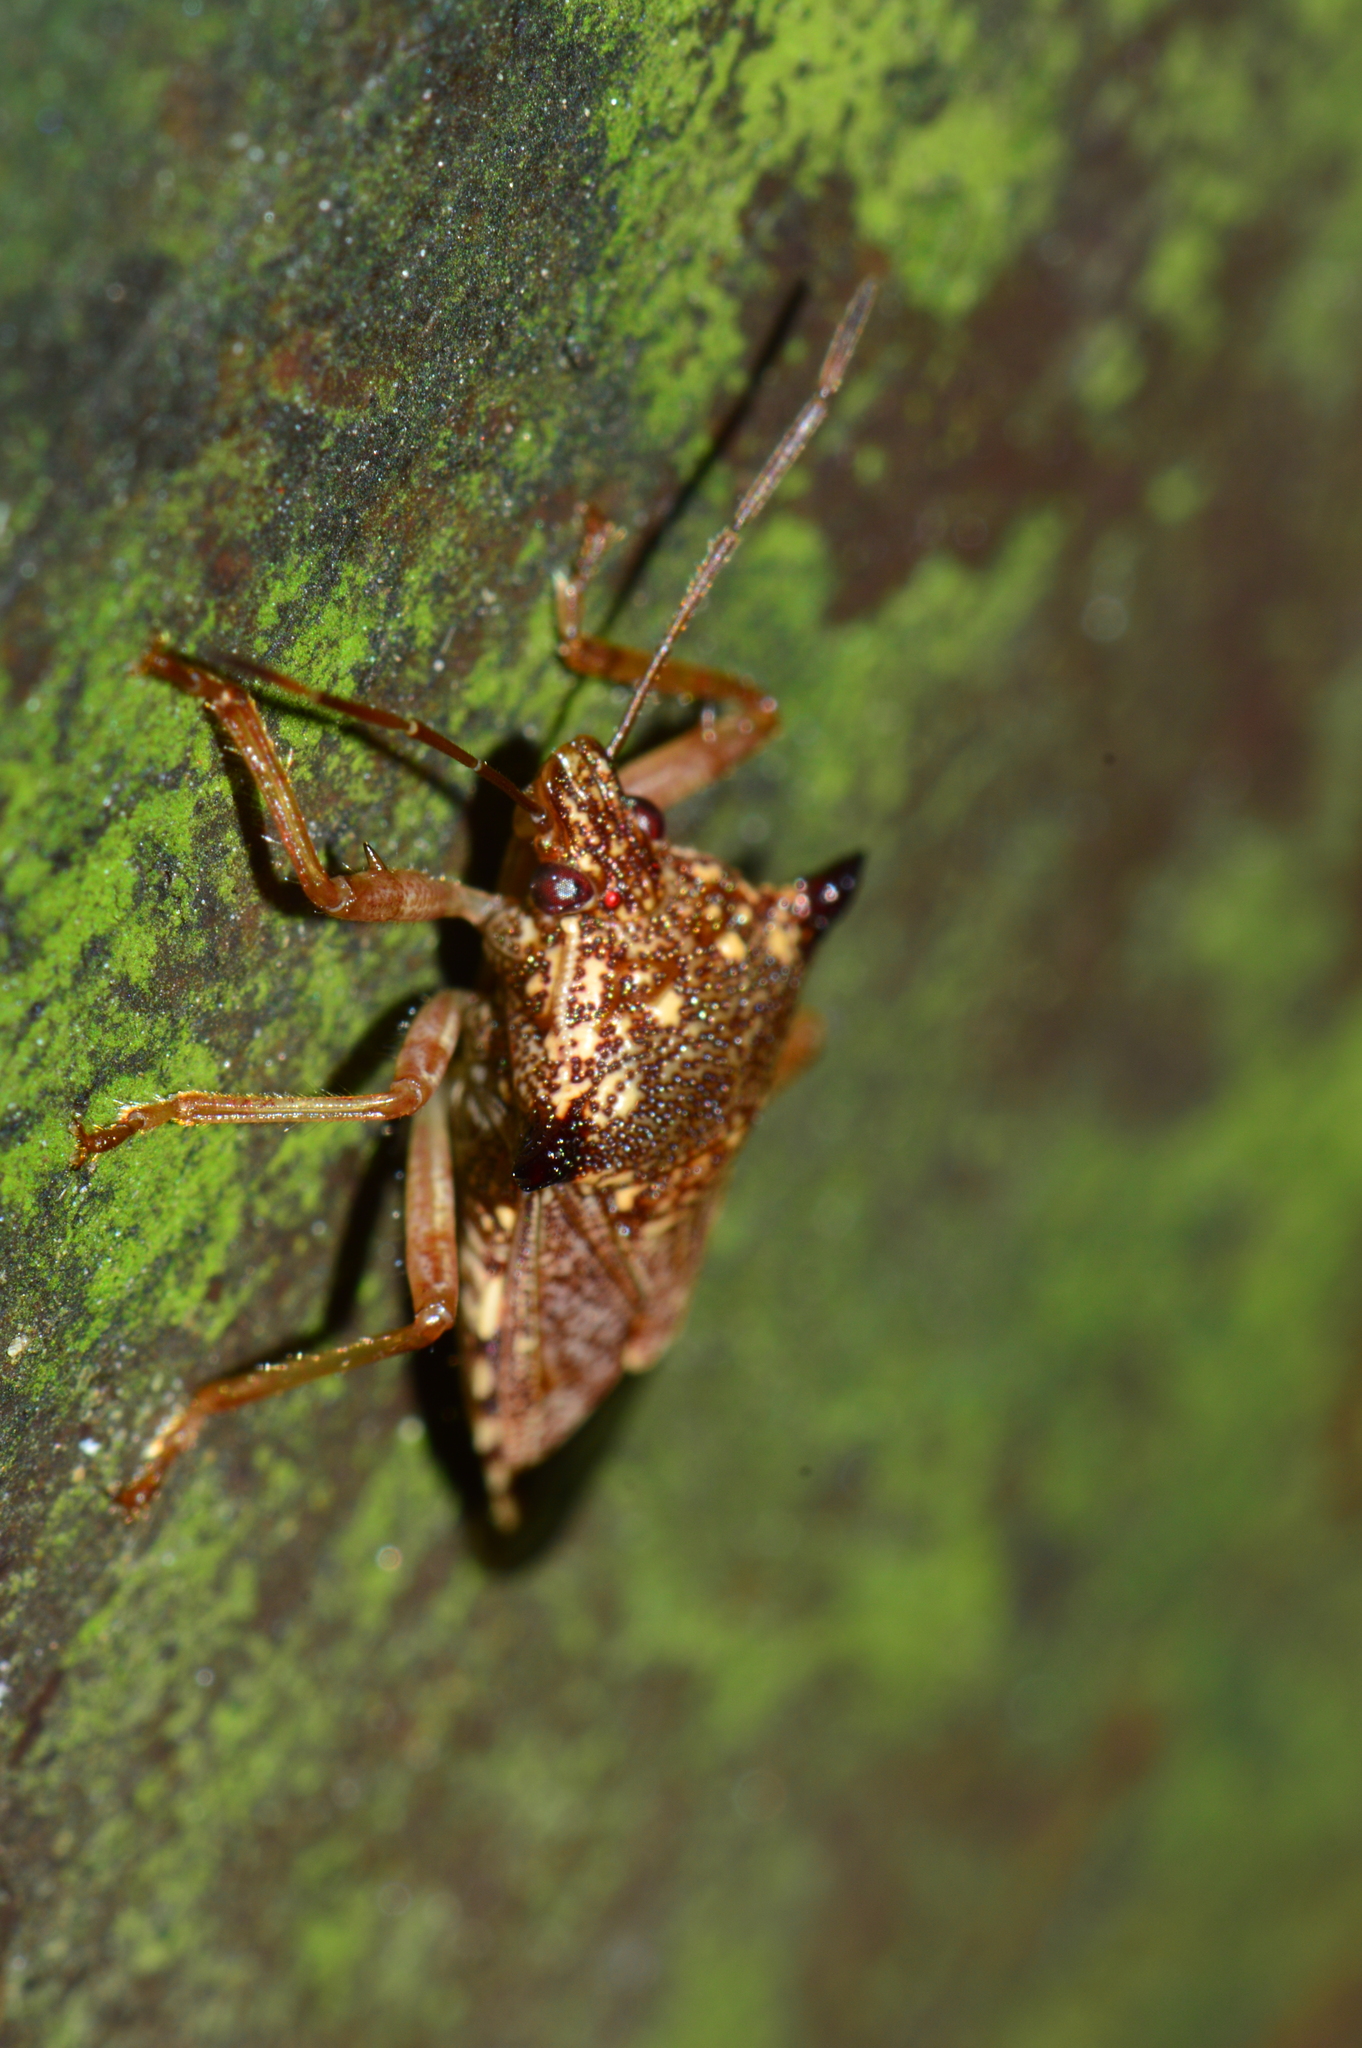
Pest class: stink_bug